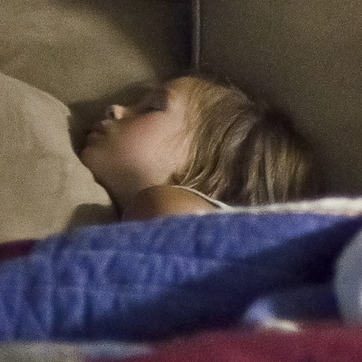
Material: hair